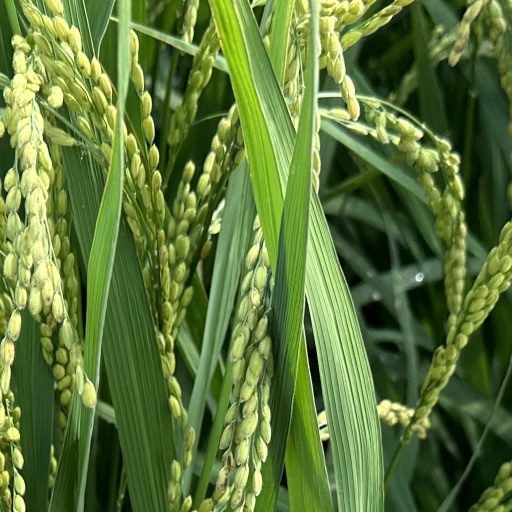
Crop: rice